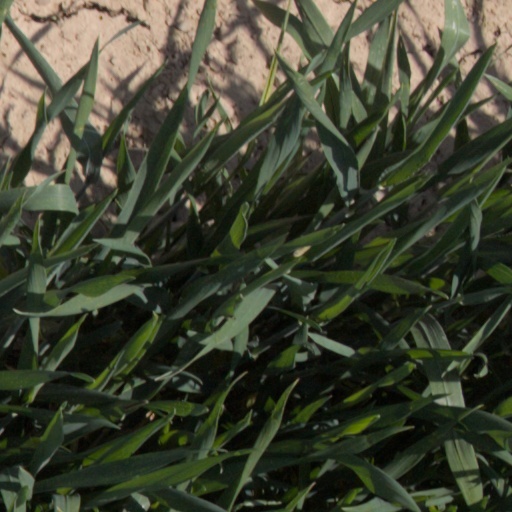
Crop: wheat